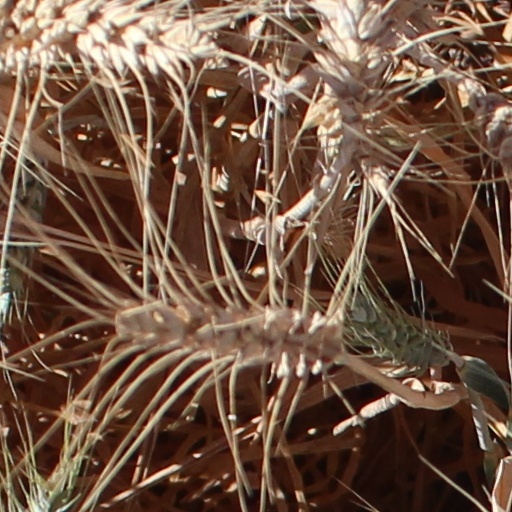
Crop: wheat